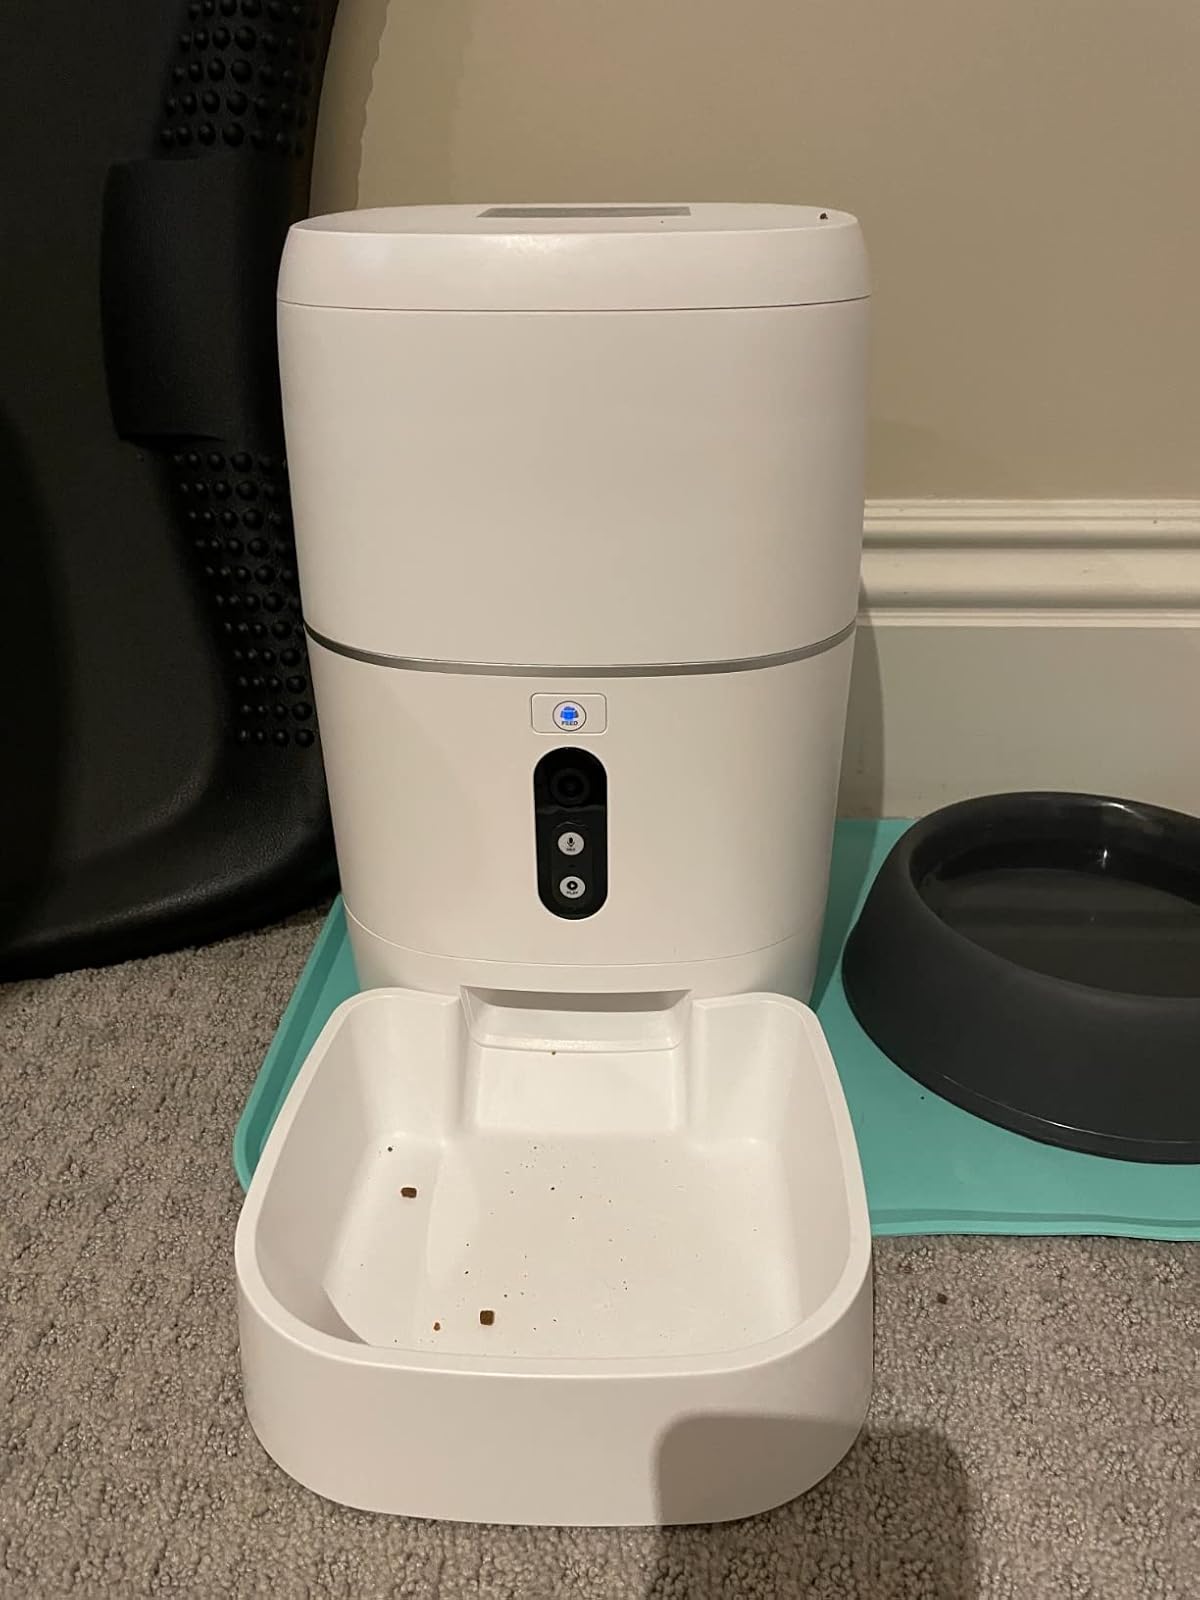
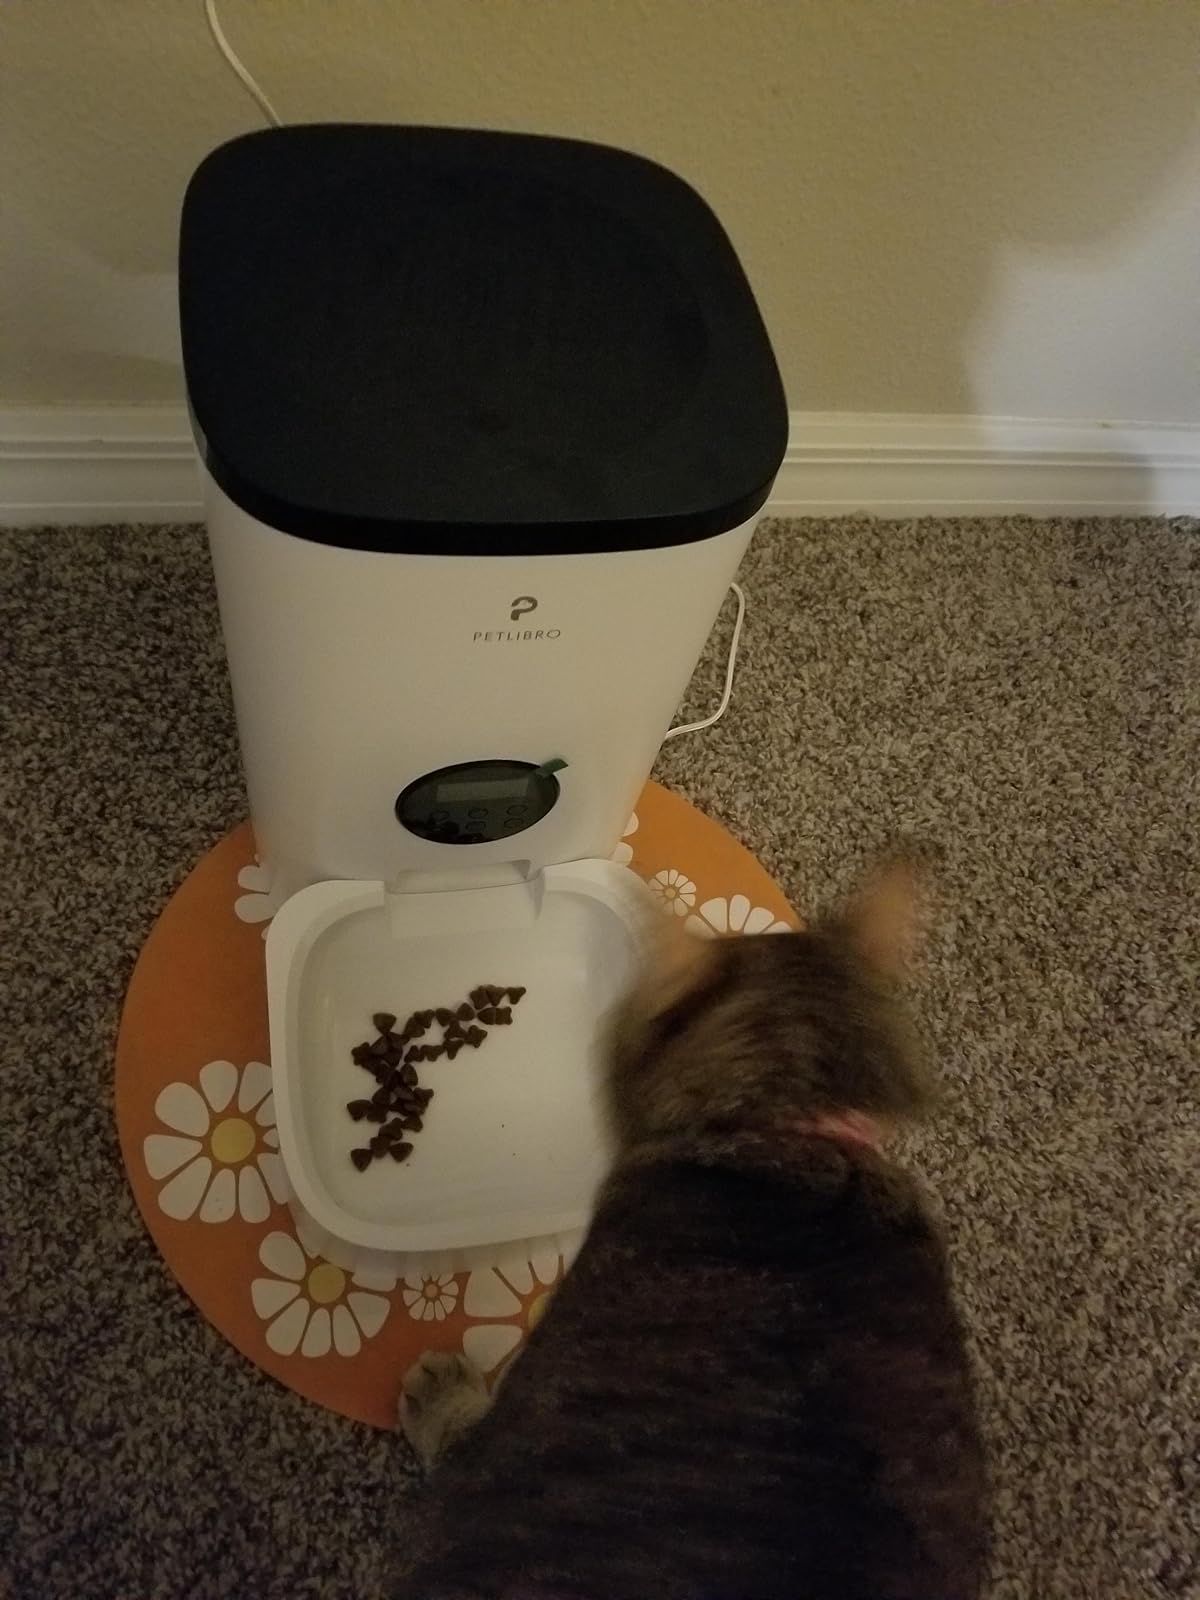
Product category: items_feeder
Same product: no